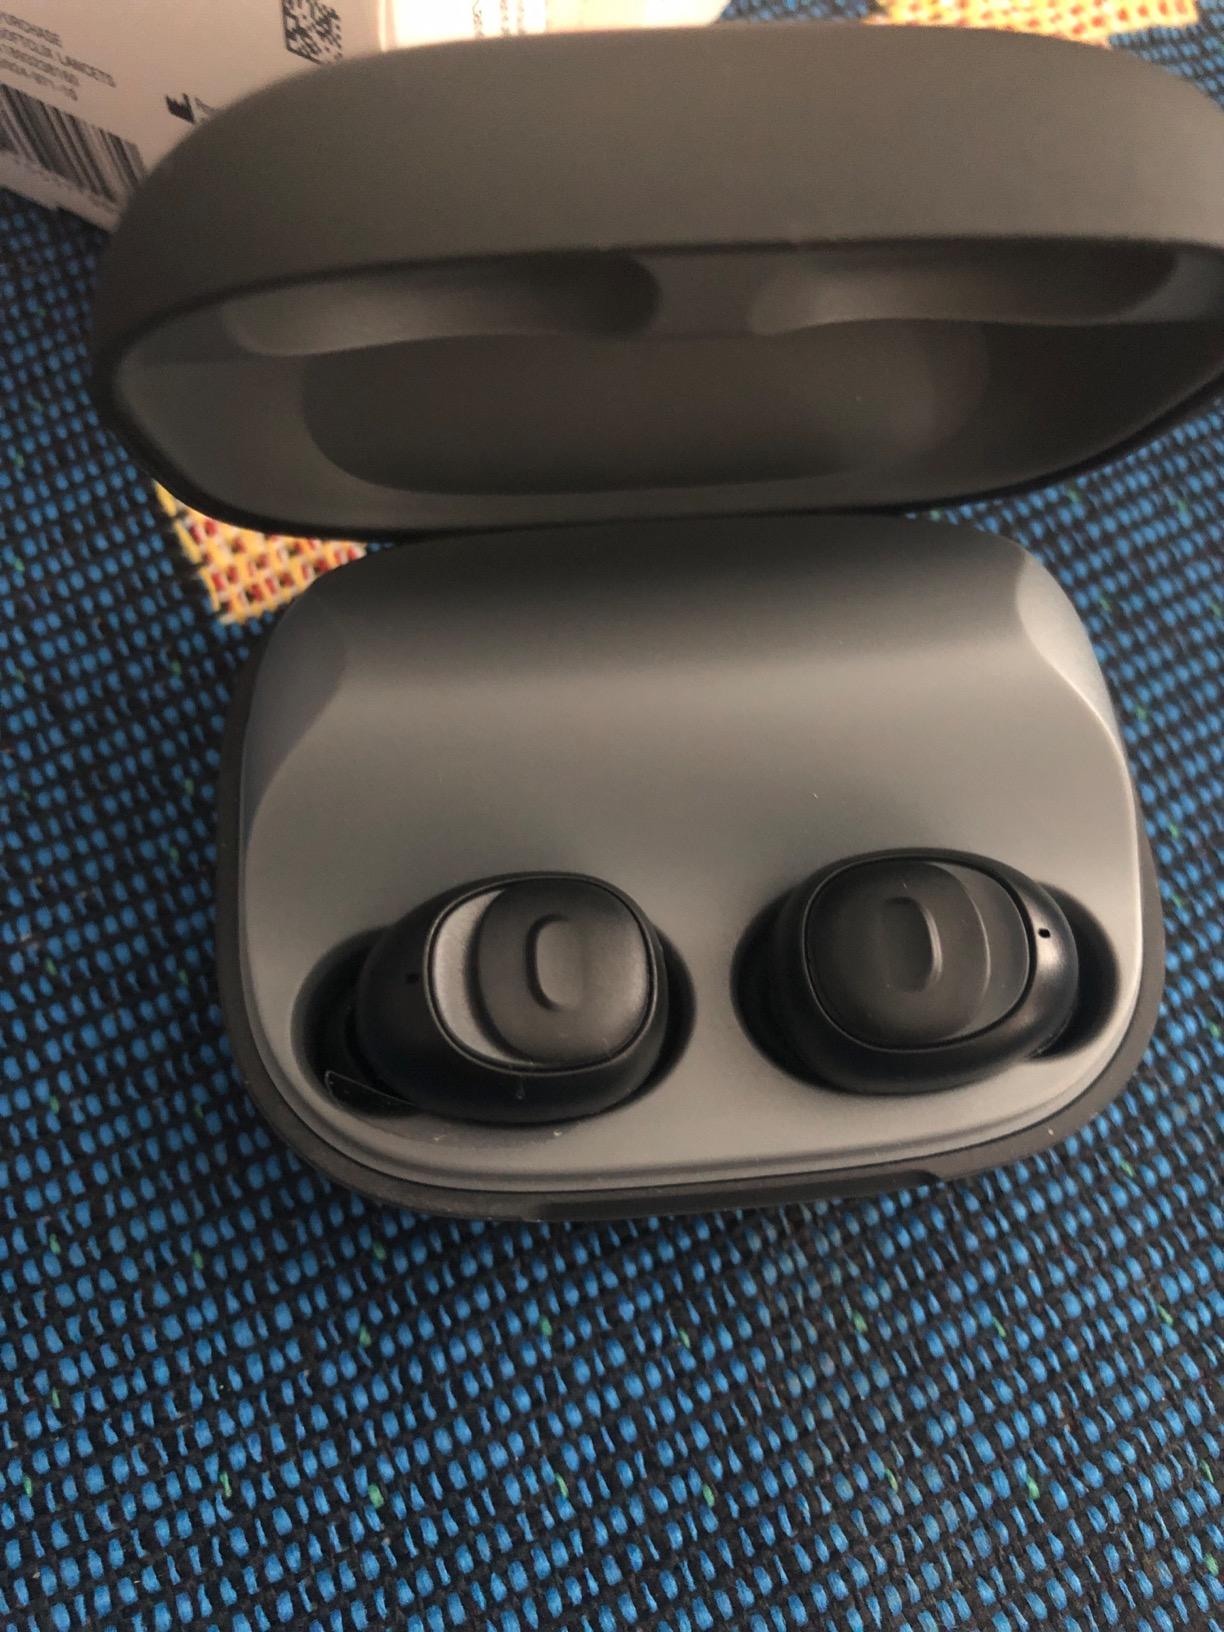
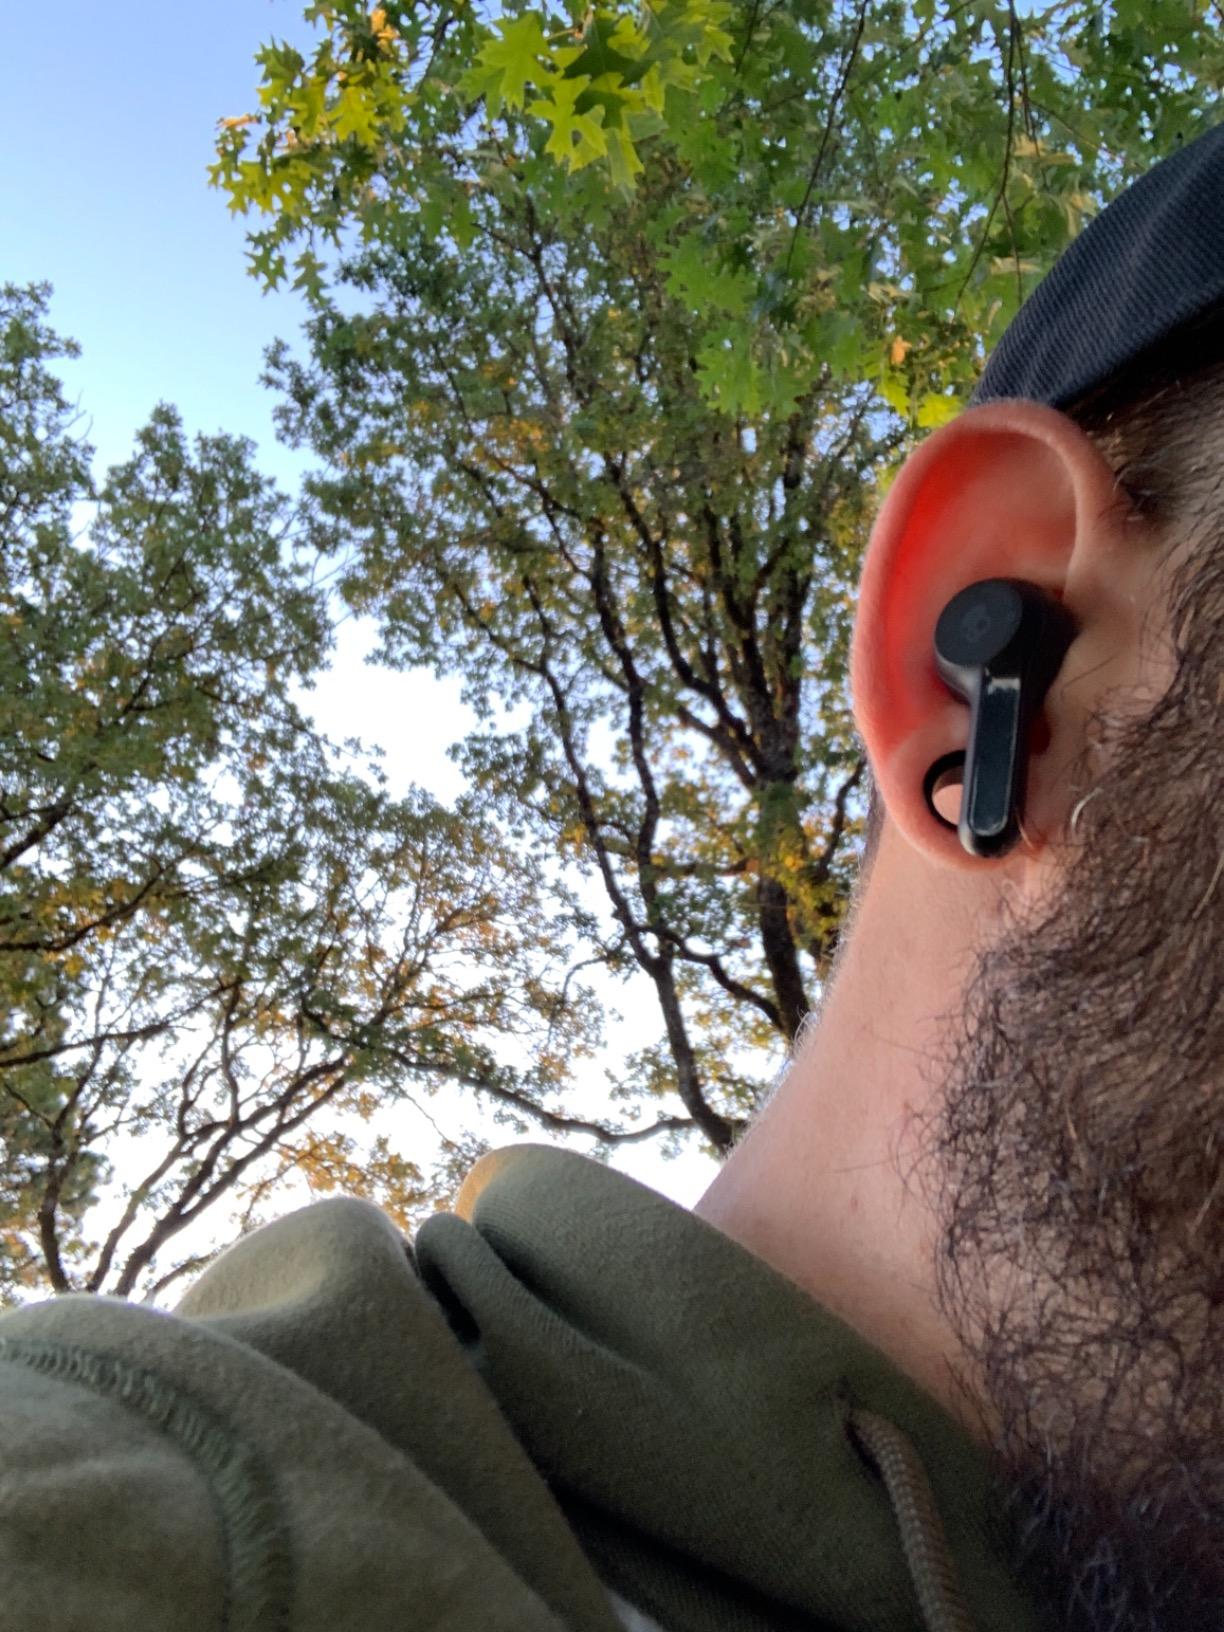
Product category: earbuds
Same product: no